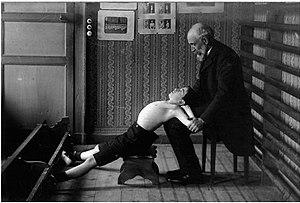
Jeune garçon réalisant un exercice assisté de Philippe Tissié
Philippe Tissié, né le 18 octobre 1852 à La Bastide-sur-l'Hers et mort le 4 juin 1935 à Pau est un médecin français, hygiéniste, aliéniste et l'un des premiers neuropsychiatres en France. Il est surtout l'une des trois principales personnalités françaises, avec le baron Pierre de Coubertin et Paschal Grousset, ayant fait évoluer le système scolaire en y intégrant le sport et les jeux organisés.